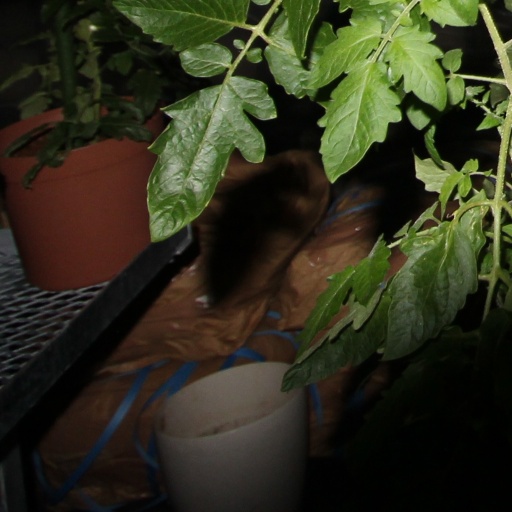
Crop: tomato